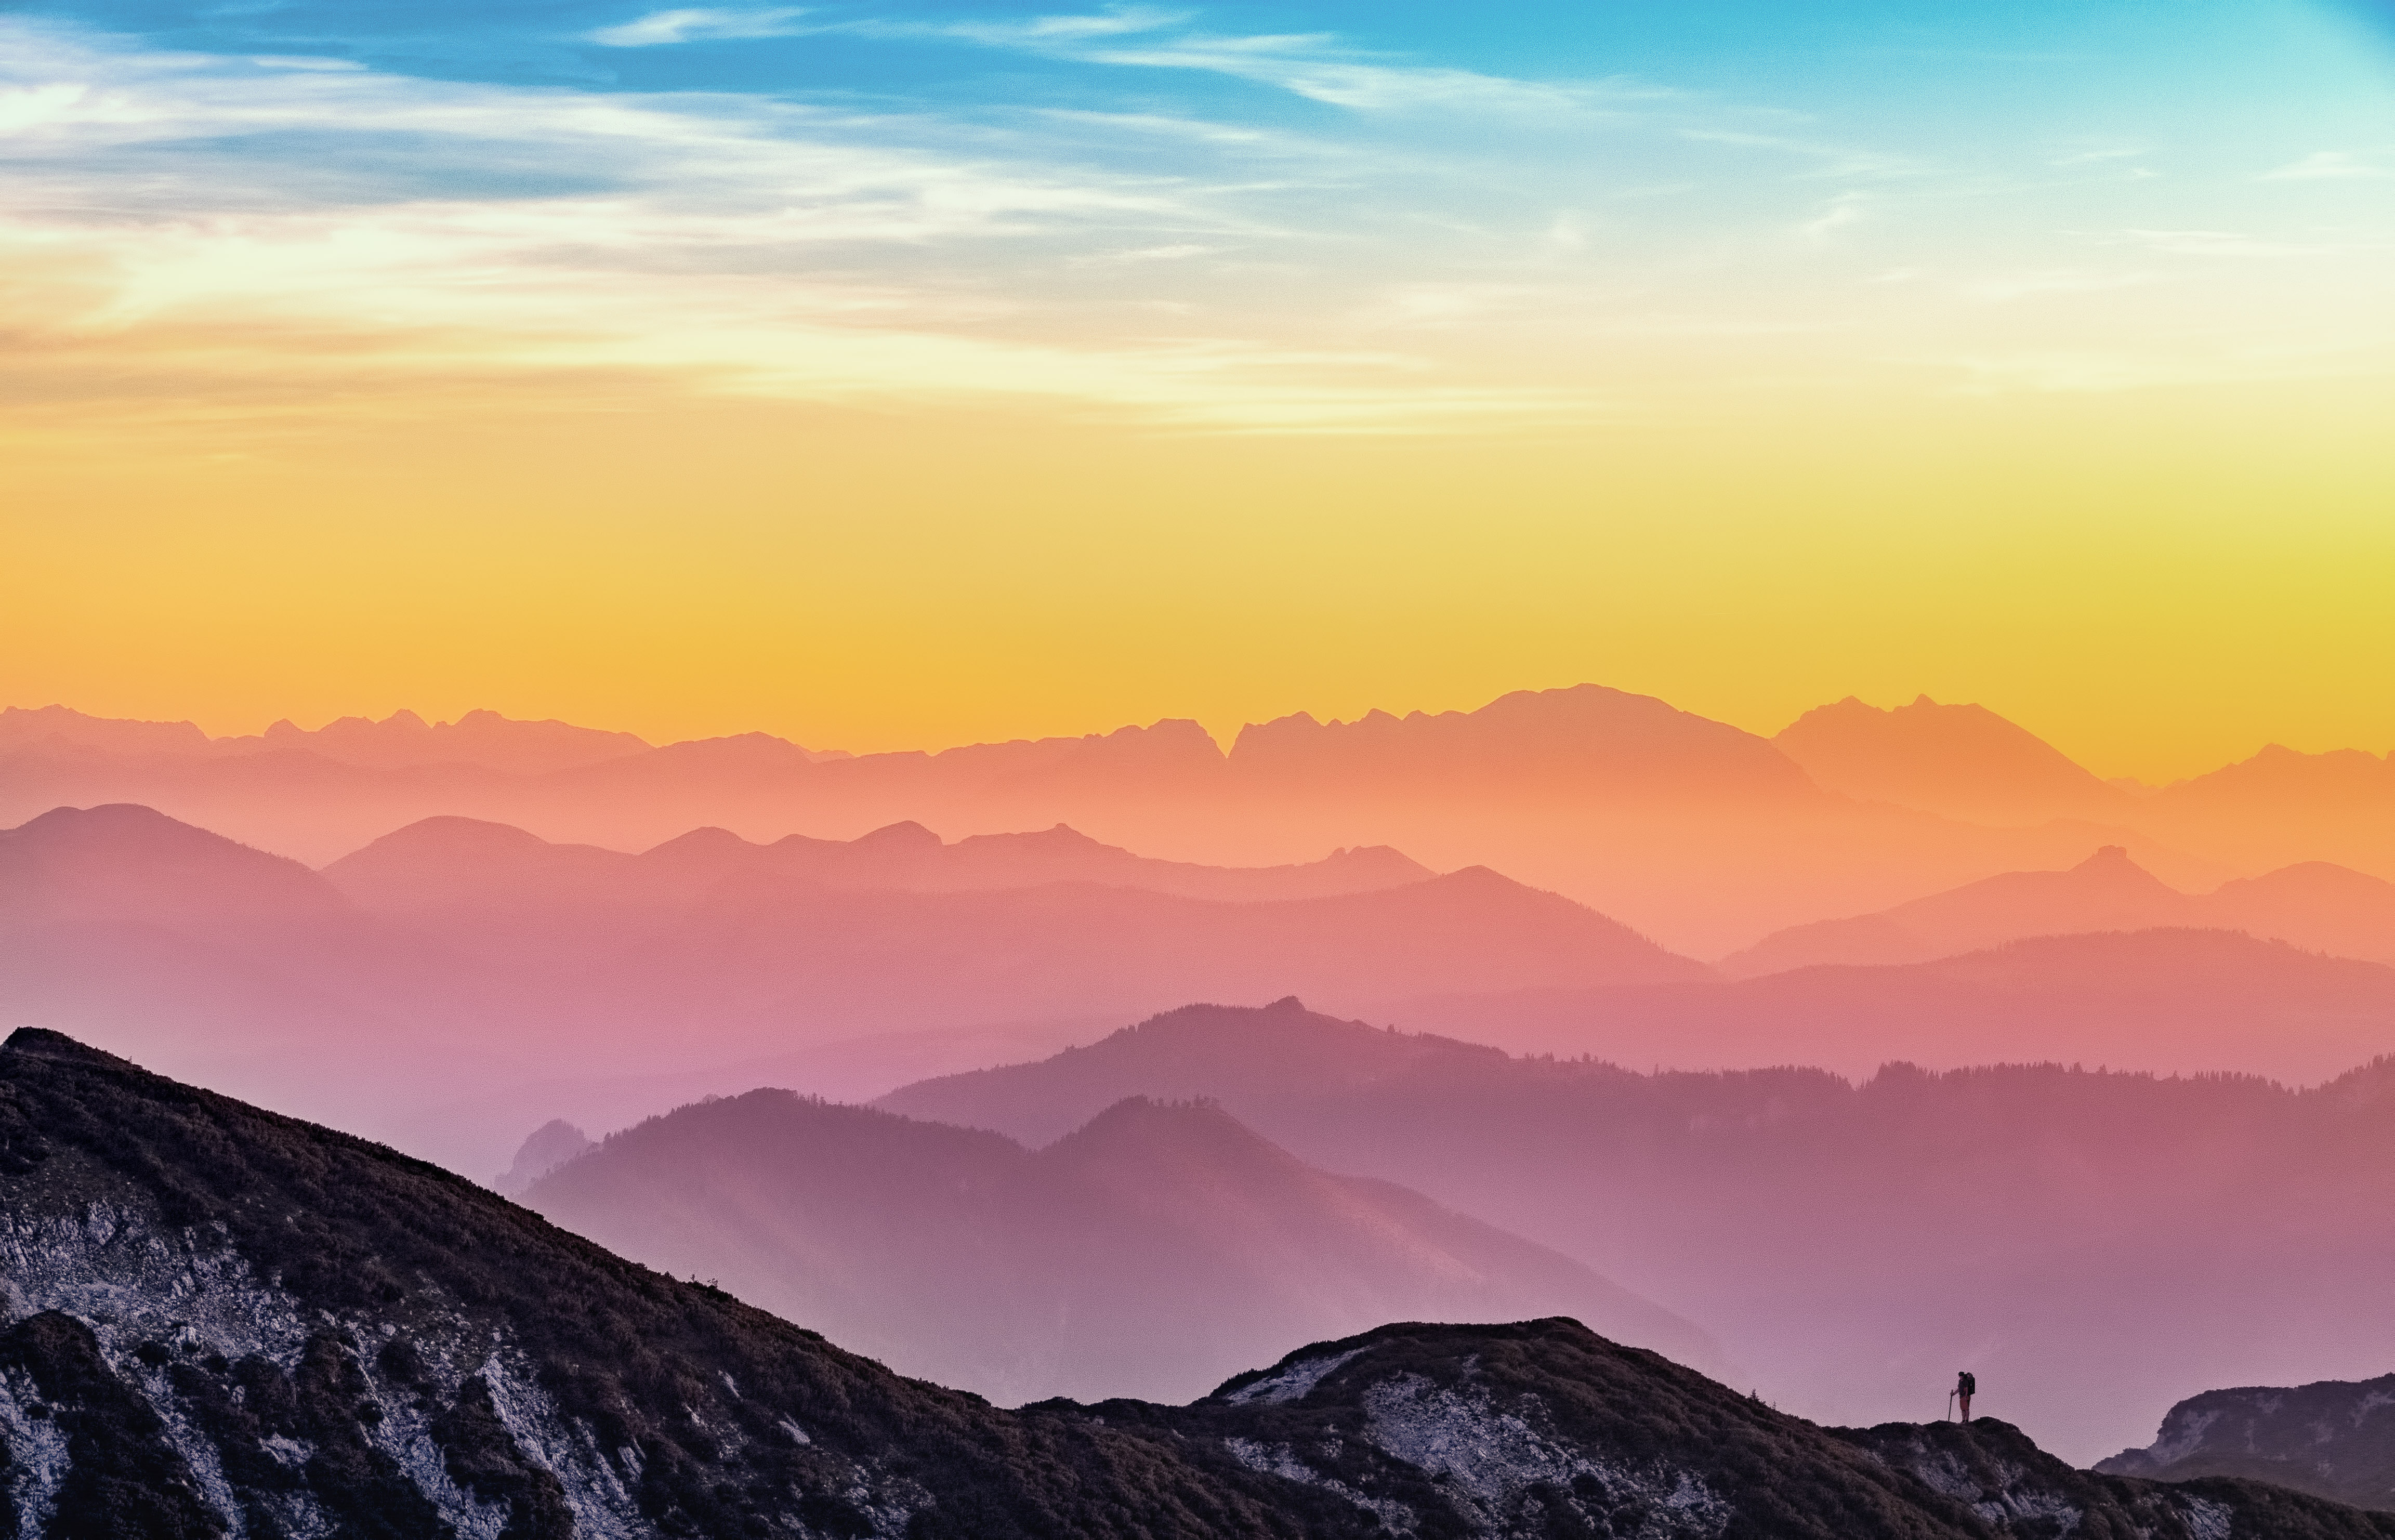
landscape, horizon, mountain, cloud, sky, sunrise, sunset, sunlight, morning, hill, dawn, mountain range, dusk, evening, plain, austria, plateau, wow, at, afterglow, landform, ober sterreich, altm nsteramtraunsee, atmospheric phenomenon, mountainous landforms